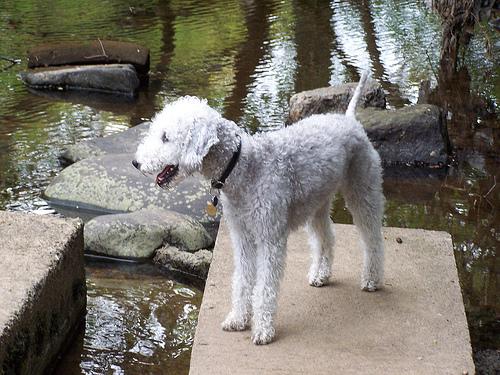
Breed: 214-n000033-Bedlington_terrier